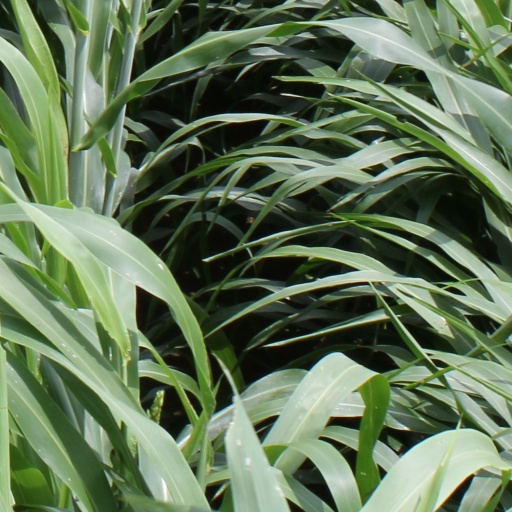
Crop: sorghum